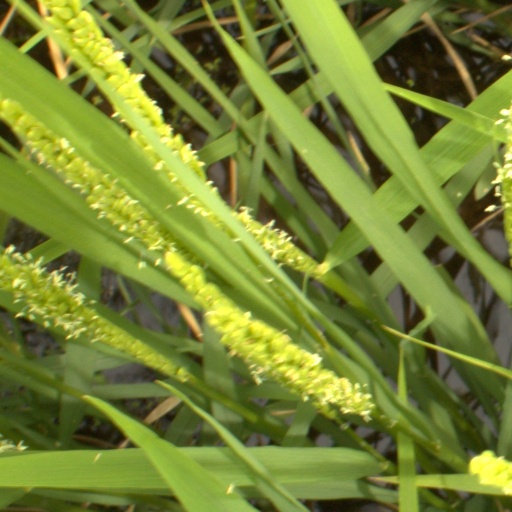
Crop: rice